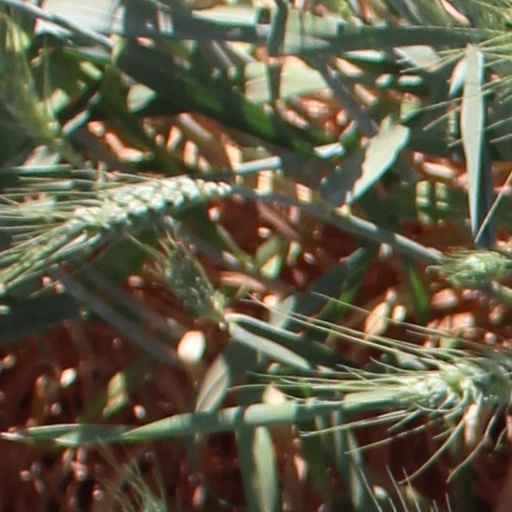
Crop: wheat